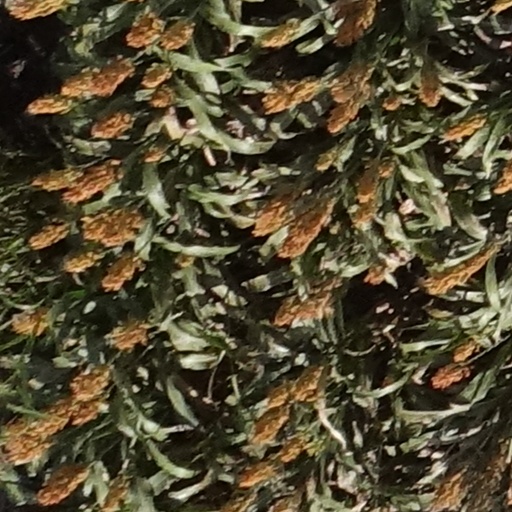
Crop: sorghum